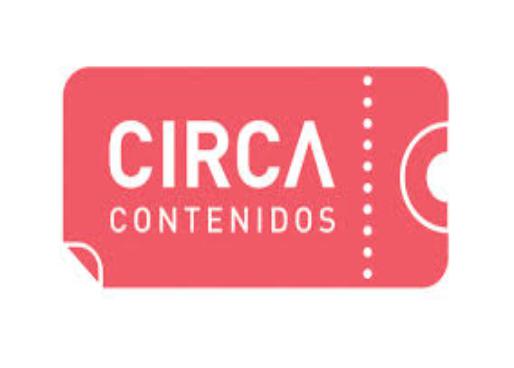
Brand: Circa
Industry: Clothes